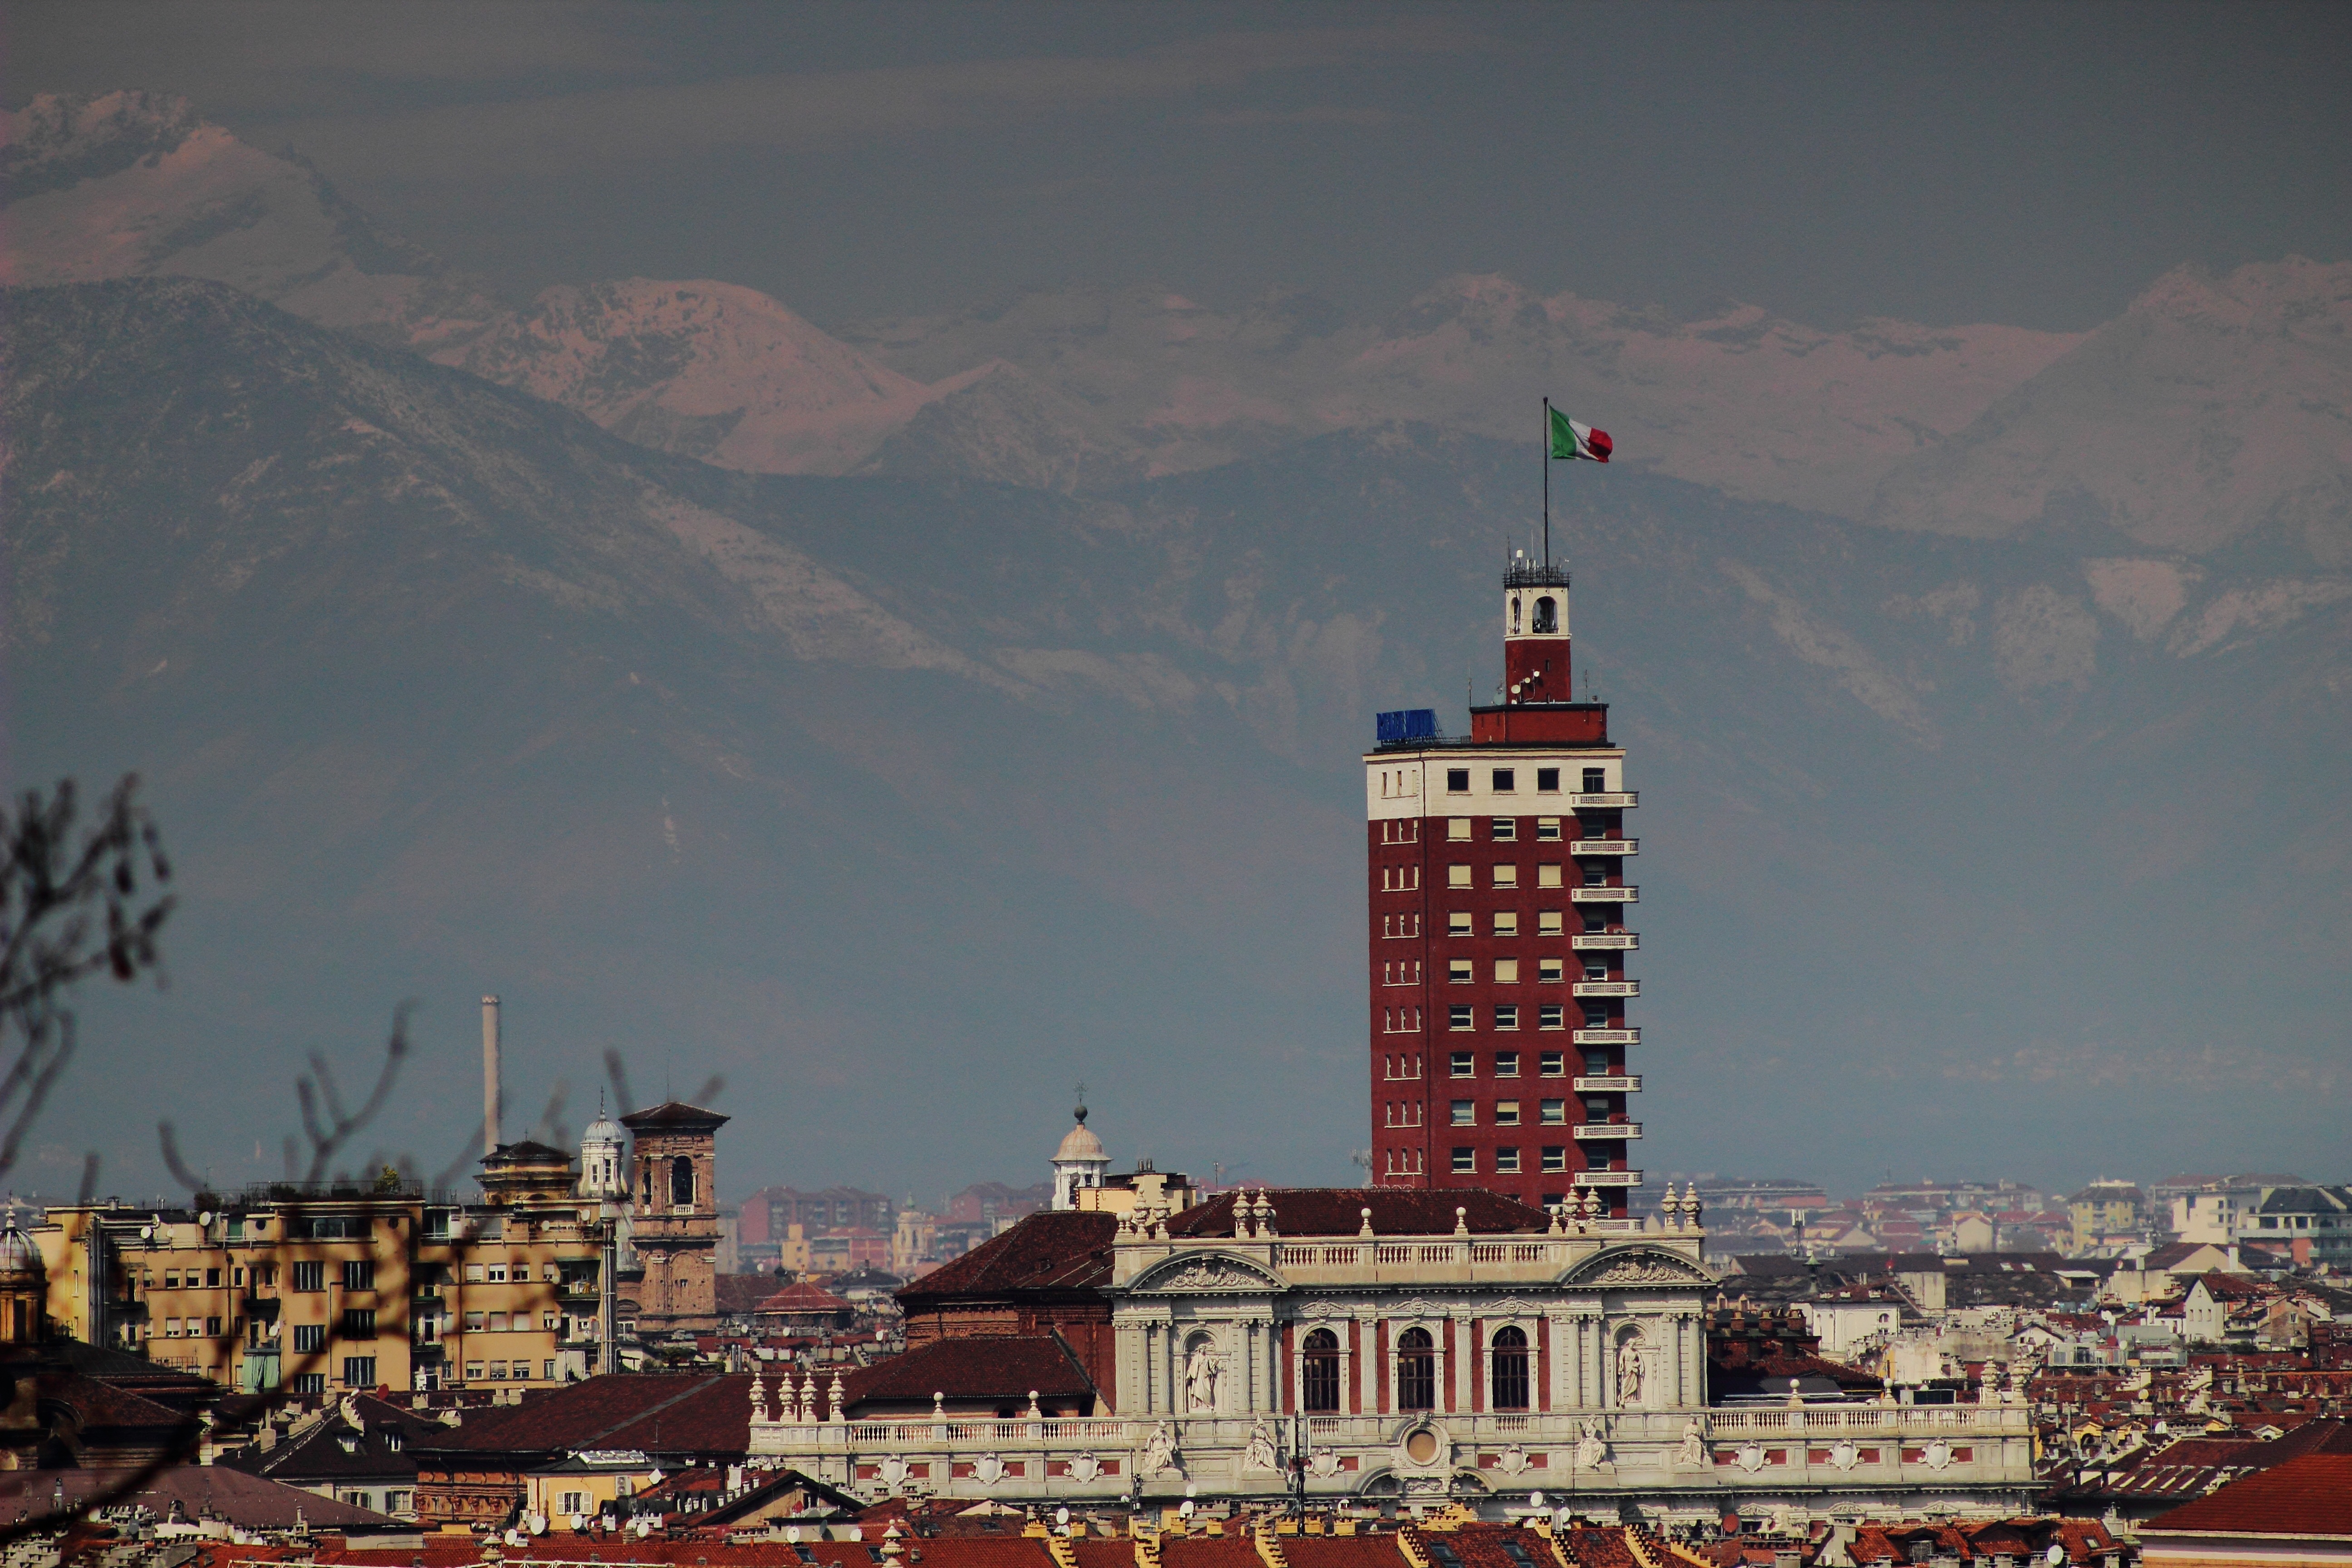
mountain, snow, skyline, town, city, skyscraper, cityscape, panorama, dusk, evening, tower, landmark, torino, human settlement, viotti